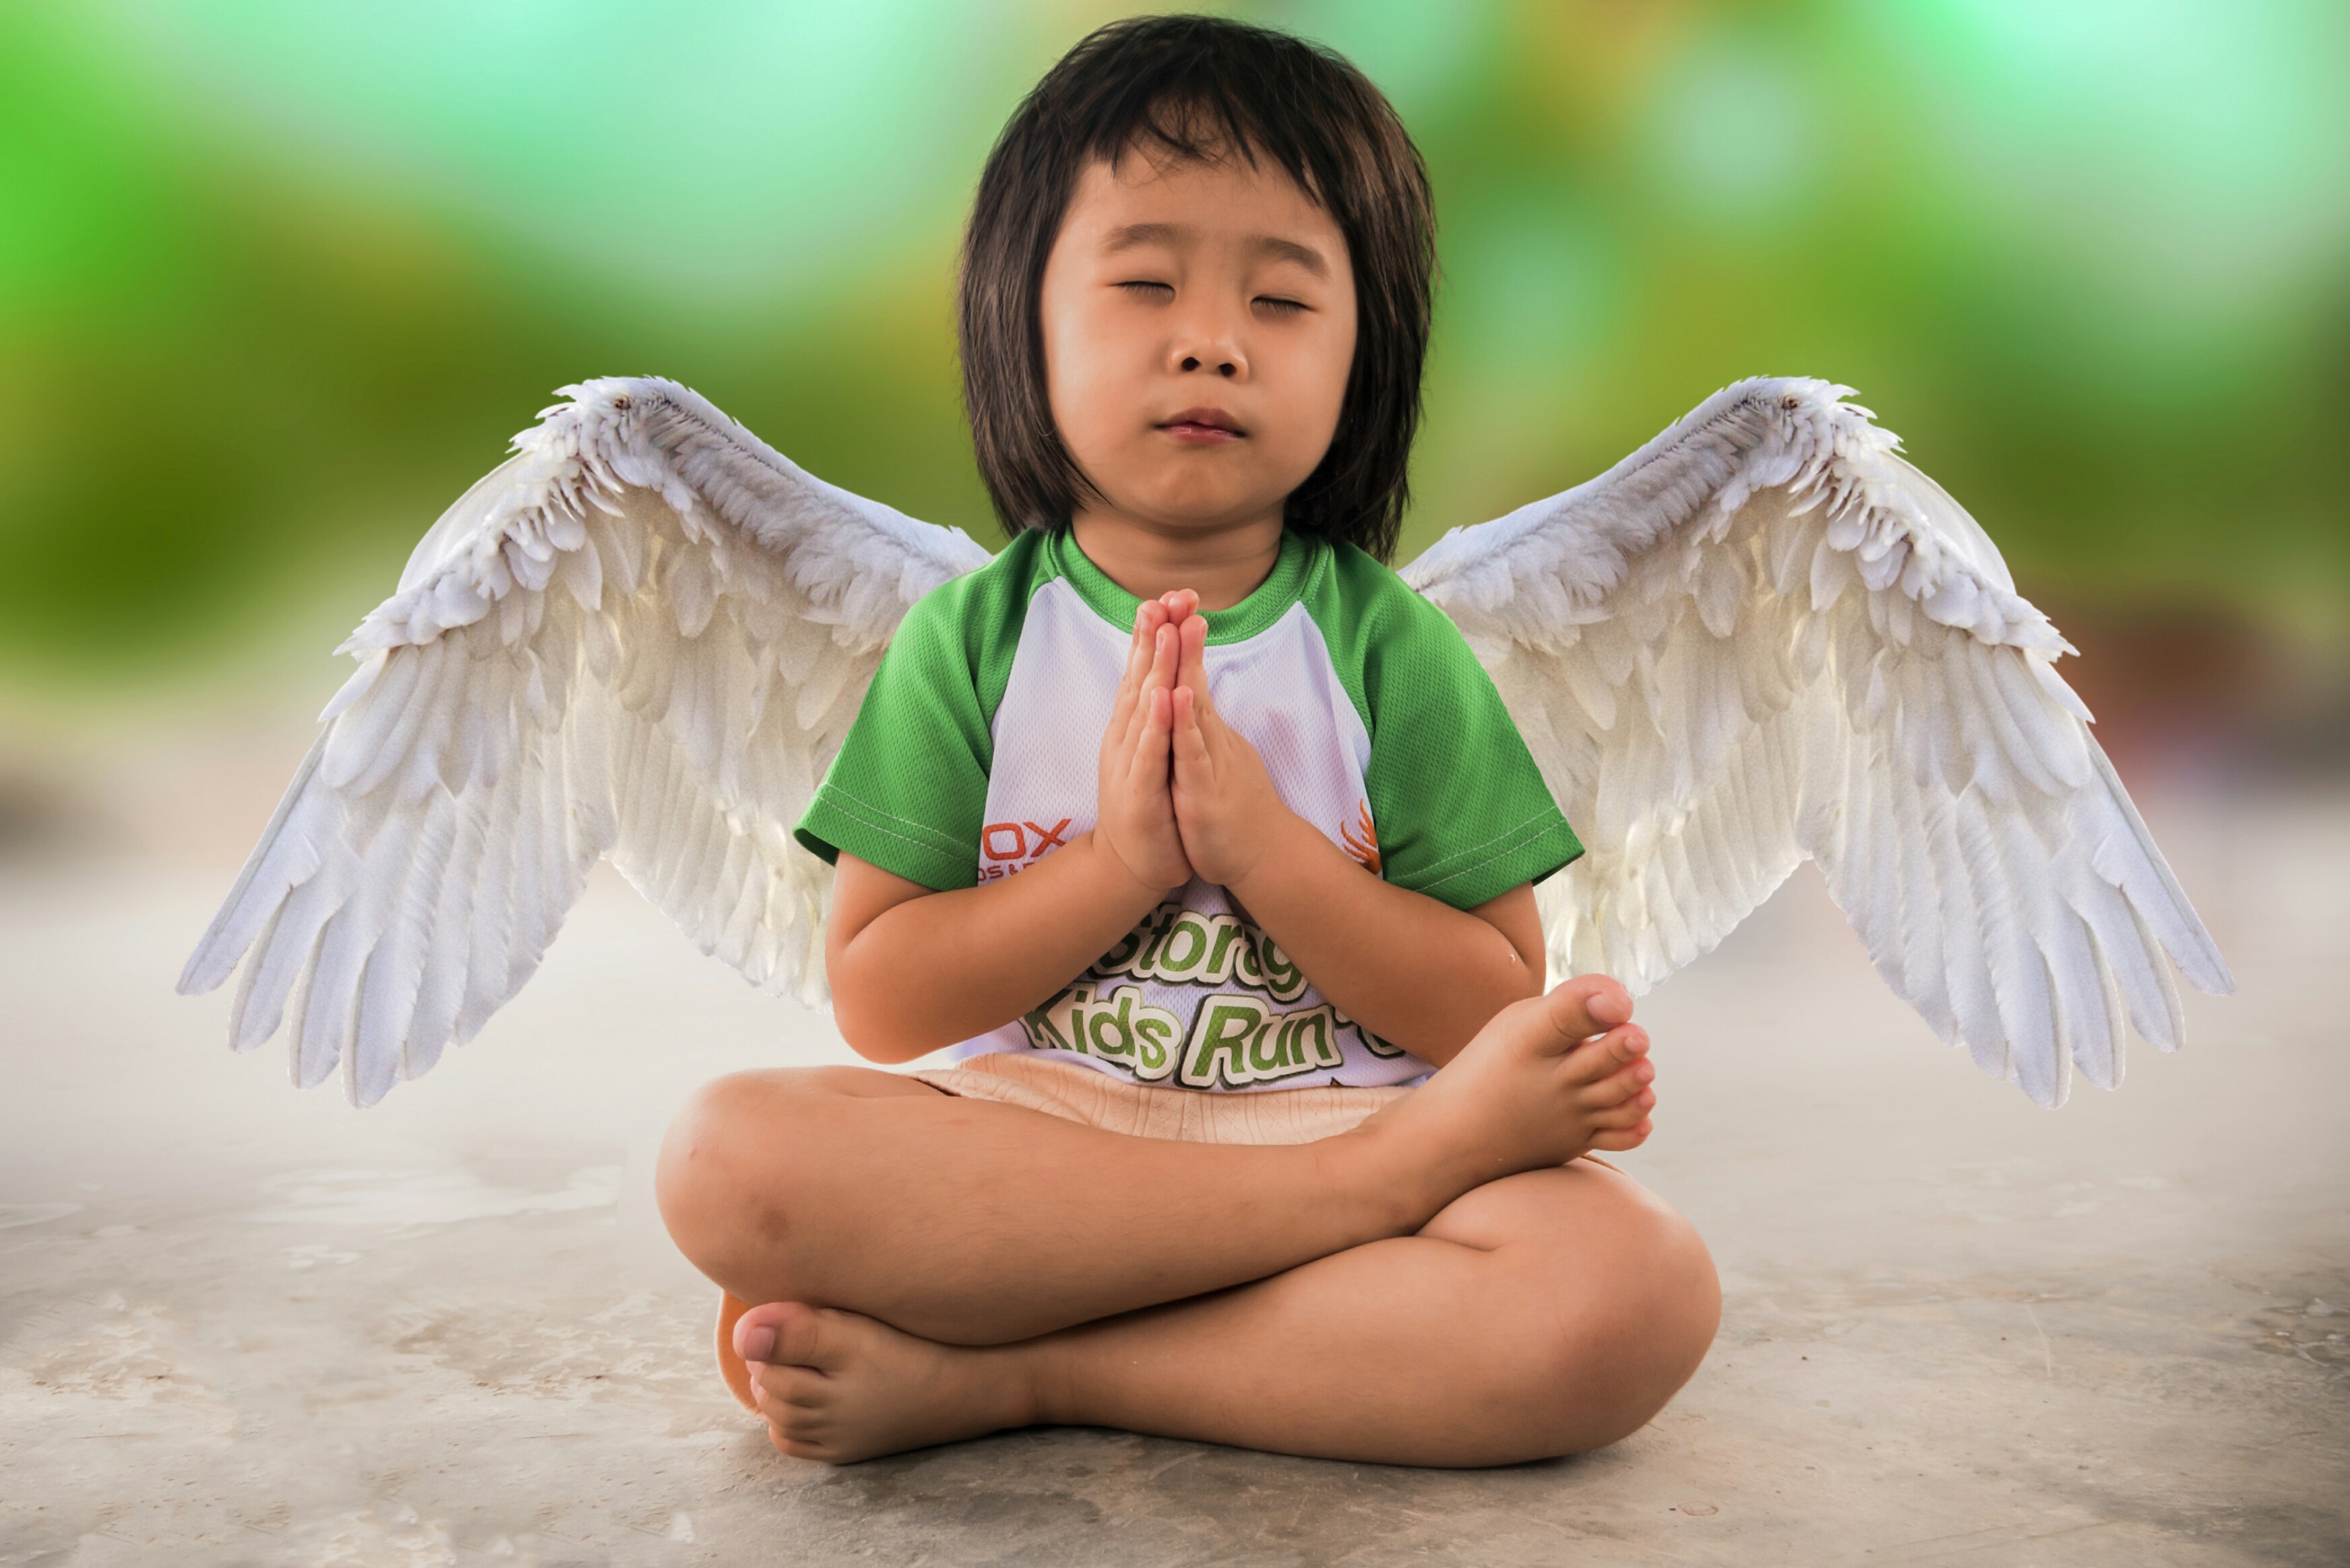
little girl, freedom, angel, yoga, praying, people, wishing, pray, religious, wish, worship, cute, human, child, kid, religion, girl, homage, portrait, leg, sitting, infant, fun